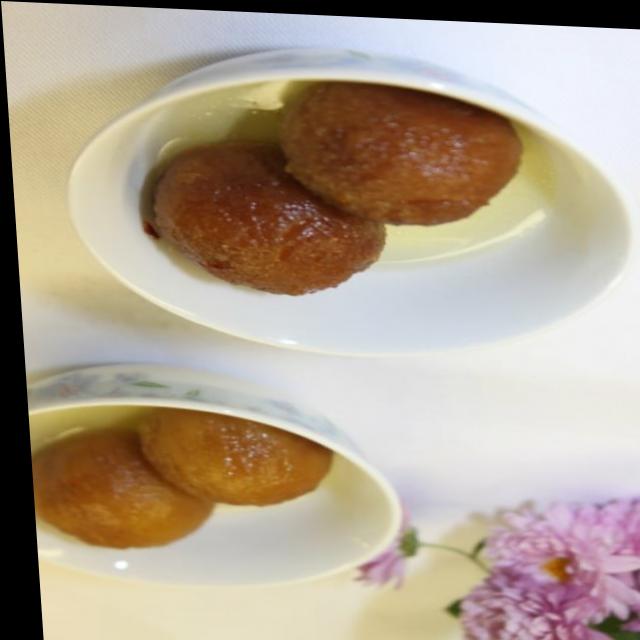
Dish: gulab_jamun